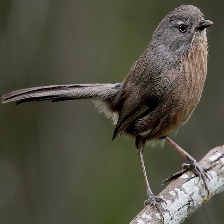
Species: WRENTIT
Scientific name: CHAMAEA FASCIATA